SIM box

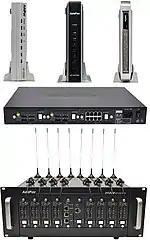
VoIP GSM gateways Addpac with a SIM box inside

A SIM box (also called a SIM bank) is device used as part of a VoIP gateway installation. It contains a number of SIM cards, which are linked to the gateway but housed and stored separately from it. A SIM box can have SIM cards of different mobile operators installed, permitting it to operate with several GSM gateways located in different places.